Two Strangers and a Wedding

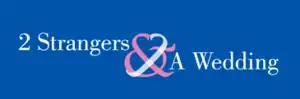
The Two Strangers and a Wedding logo as found at the website.

In order to win the competition, two contestants who have not met or made contact with each other must be chosen by the station's listeners. They then have to get married legitimately to win prizes.